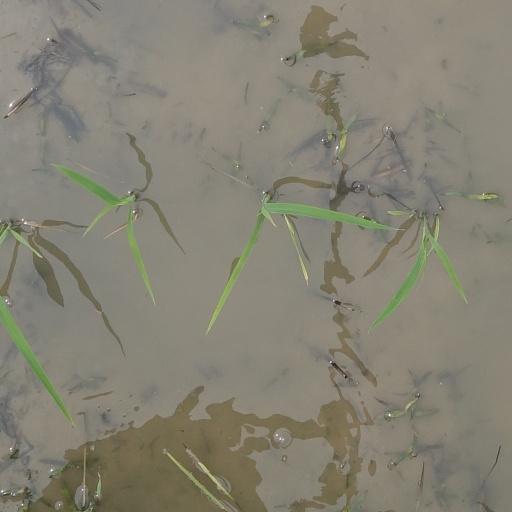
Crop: rice